Abbas El-Zein

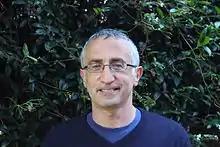

Abbas El-Zein (Arabic: ﻋﺒﺎﺲ اﻟﺰﻳﻦ; born 1963) is an Australian writer and academic. He is the author of two acclaimed works of fiction – a novel, "Tell the Running Water" and a collection of short stories, "The Secret Maker of the World" – as well as an award-winning memoir, "Leave to Remain", about growing up in civil-war Lebanon and migrating to Europe and Australia. His new book, "Bullet, Paper Rock – A Memoir of Words and Wars" was published on 3 April 2024 and won the 2025 National Biography Award, Australia's richest biography award , and the 2024 non-fiction book prize of the Queensland Literary Awards (the University of Queensland non-fiction Book Award). It was also shortlisted for the 2025 Douglas Stewart prize, the non-fiction category of the New South Wales literary awards.